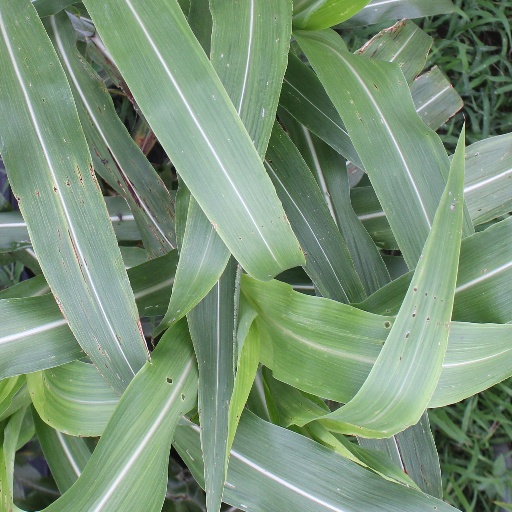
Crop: sorghum